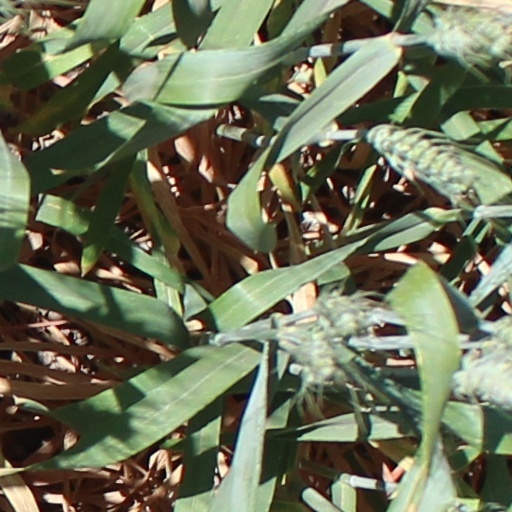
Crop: wheat